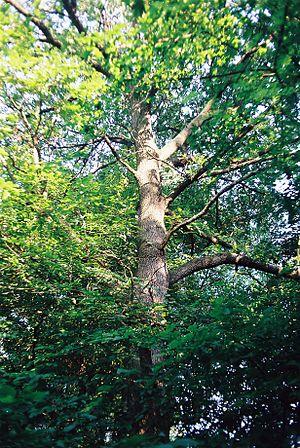
Cette liste de Tracheophyta de Bosnie-Herzégovine, ainsi que d’espèces introduites est un aperçu incomplet d’espèces de mousses, de fougères, de gymnospermes et d’angiospermes citées dans la littérature disponible en langues bosniaque, croate, serbe et serbo-croate. Cet aperçu n’inclue pas des espèces cultivées ni celles occasionnellement introduites.